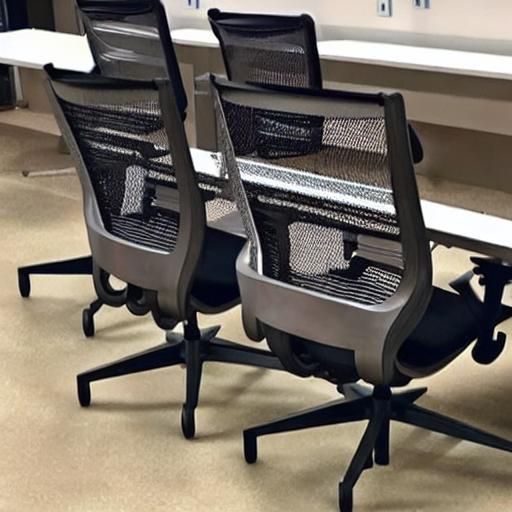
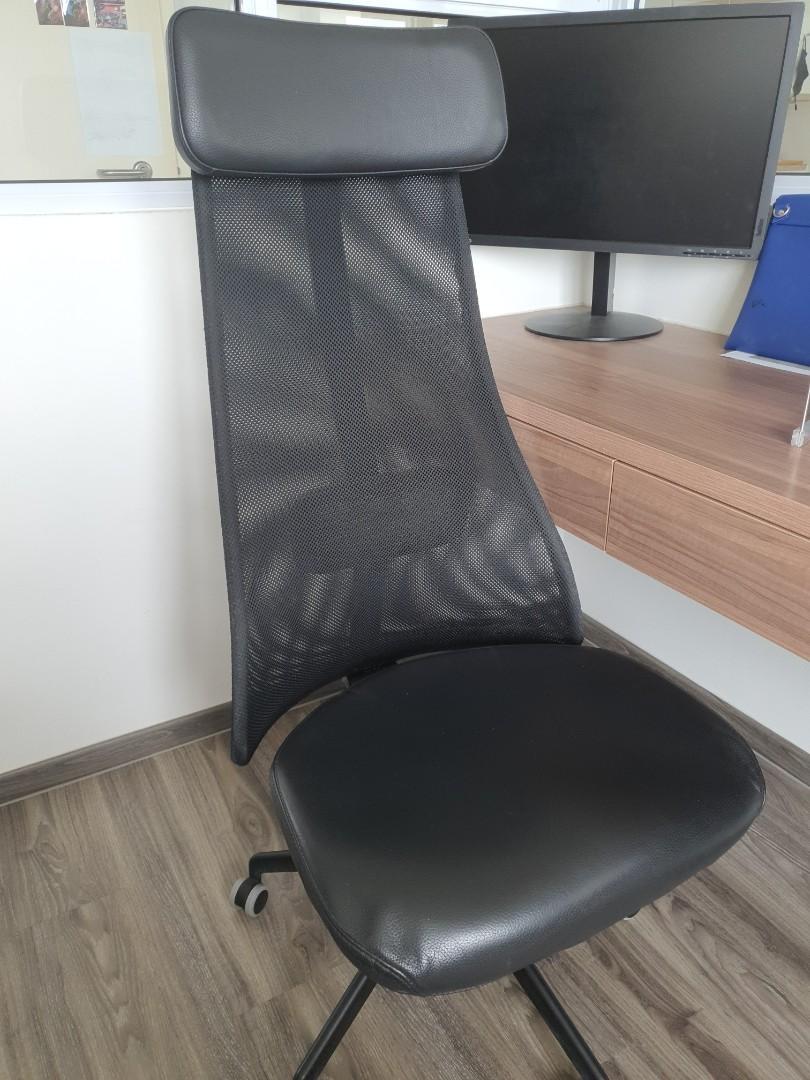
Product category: items_chair
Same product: no